Shababnews

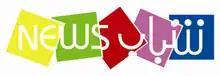
studioshababnews.JPG

Shababnews ("Youth News") is a television programme in Jordan.